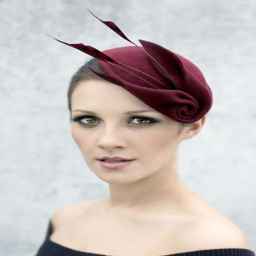
i wish we were back to a time where hats should be worn when going out